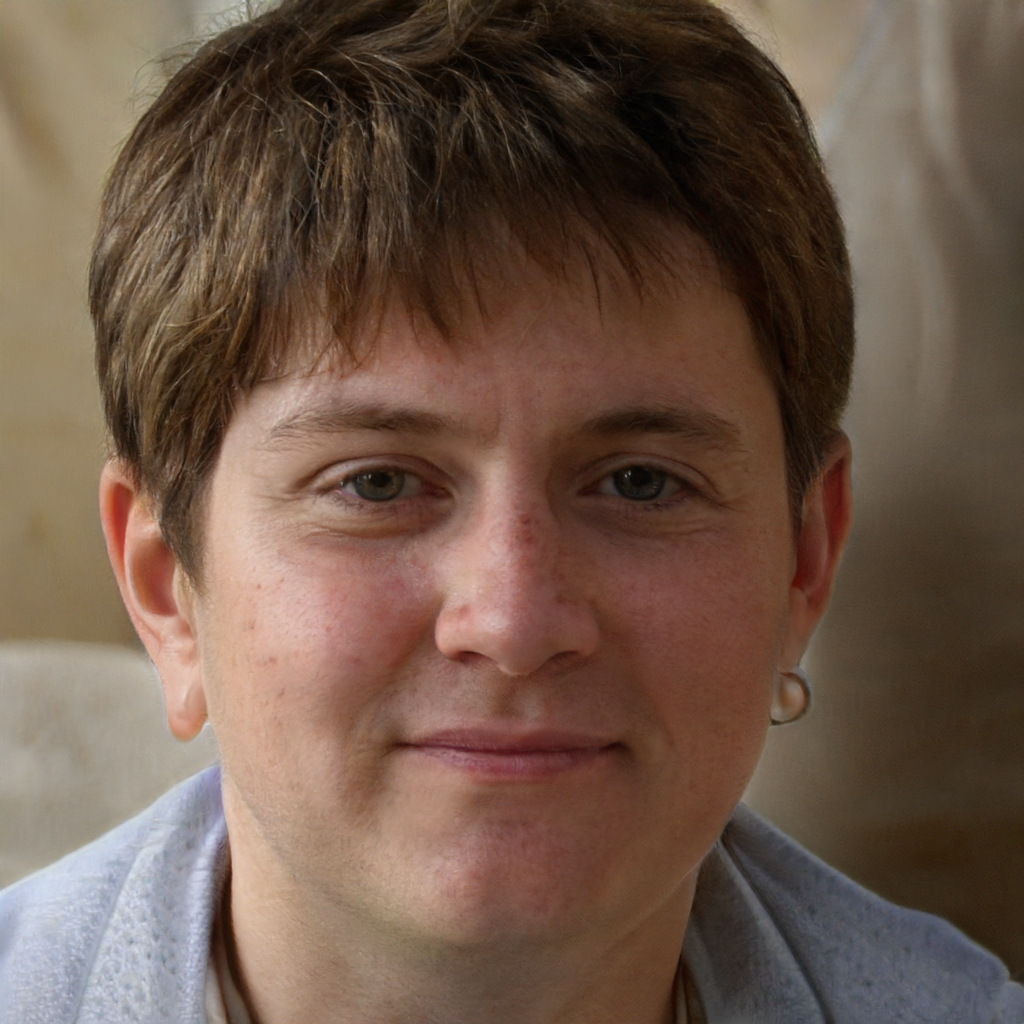
Gender: Male